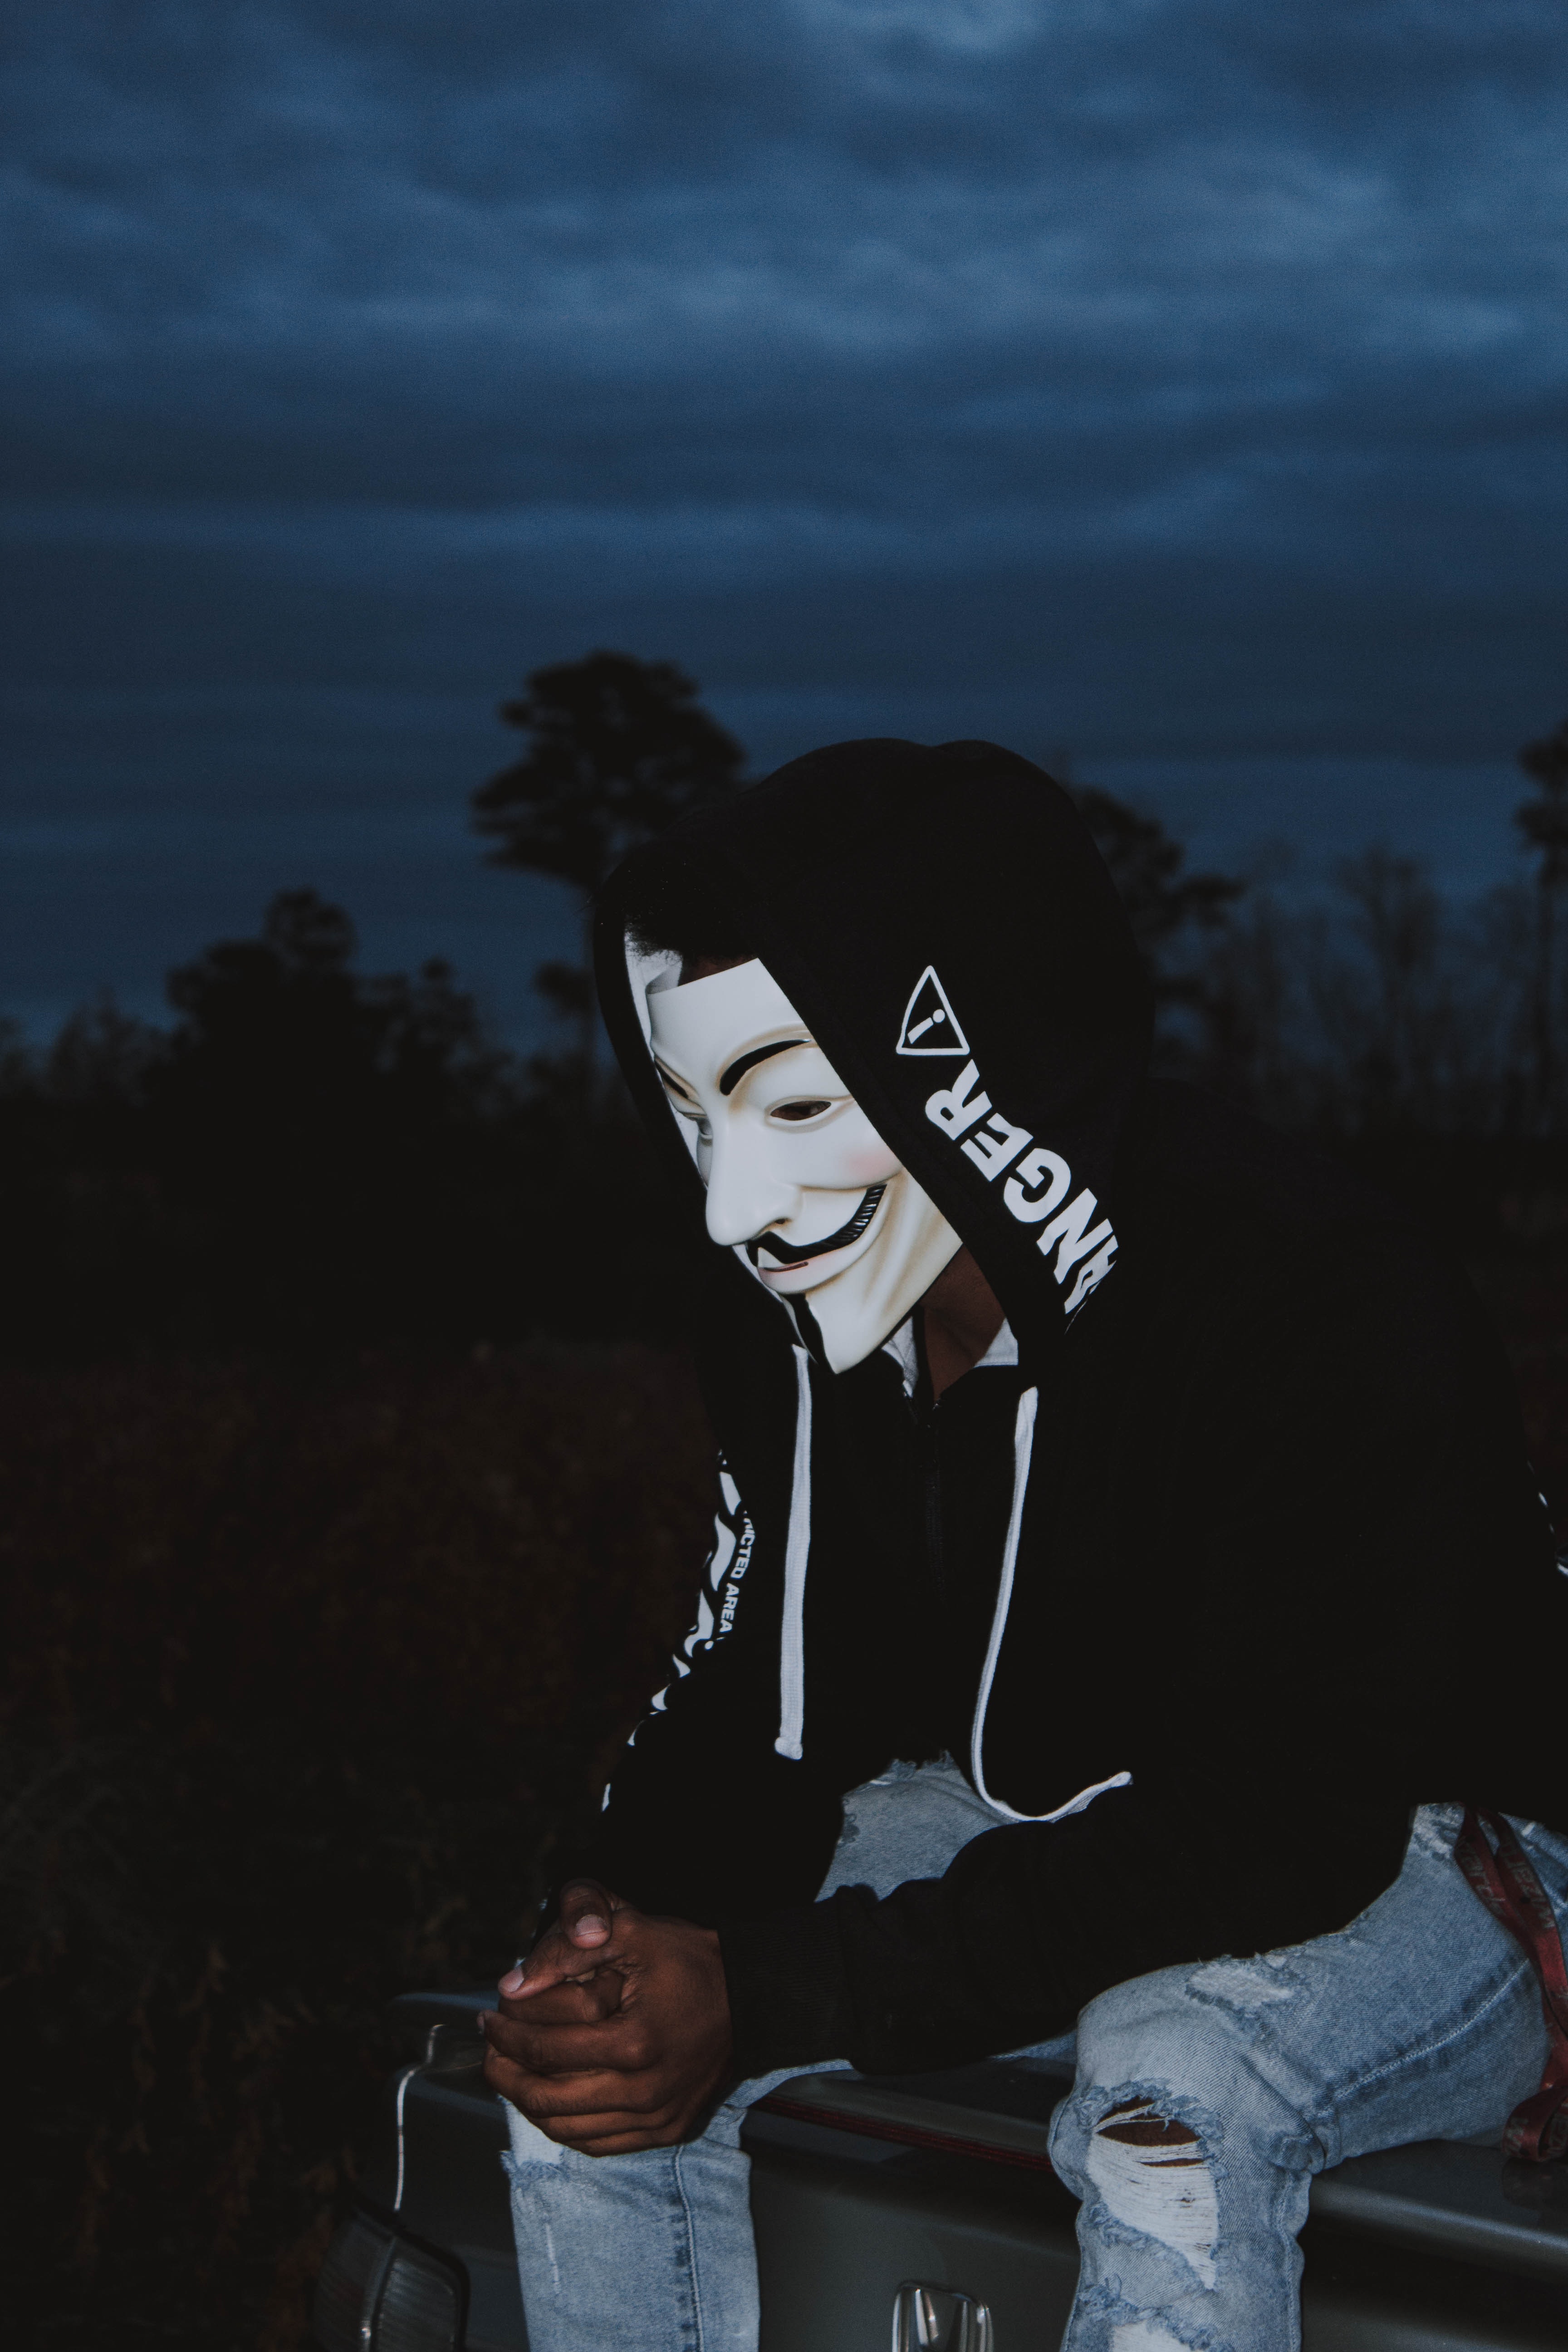
cool, street art, photography, illustration, art, t shirt, flash photography, black hair